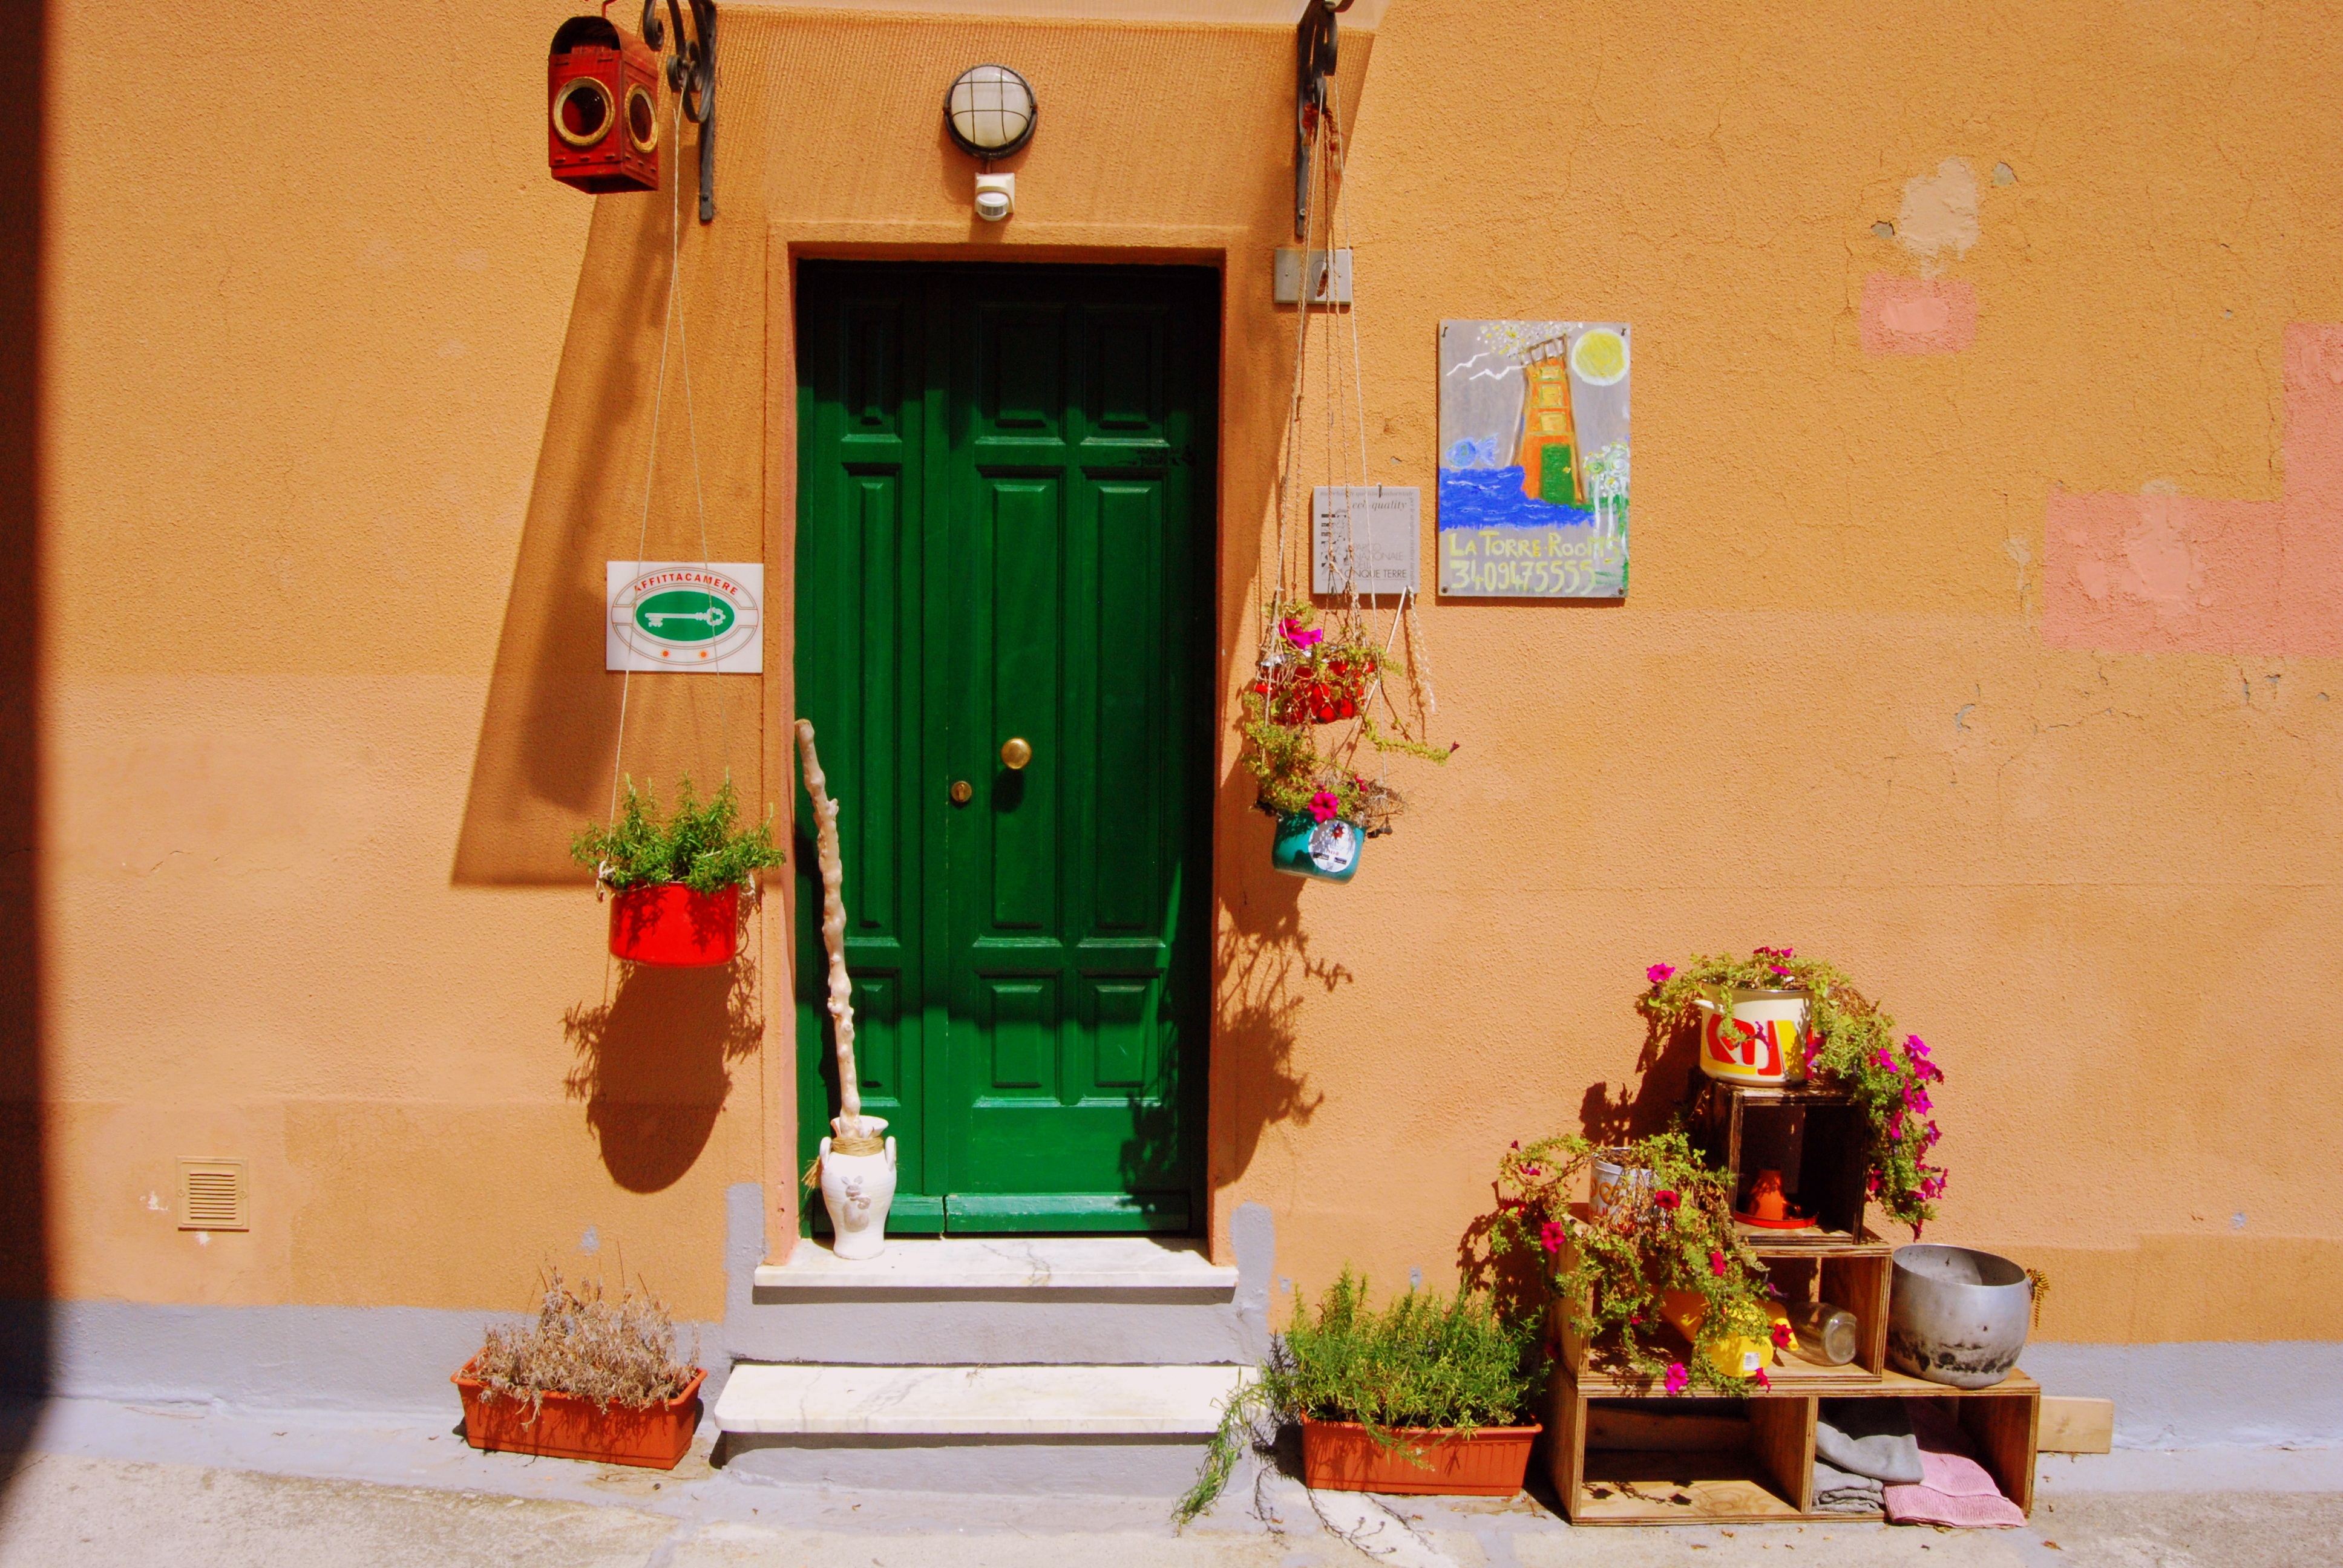
house, restaurant, home, wall, steps, red, entrance, color, door, flowers, interior design